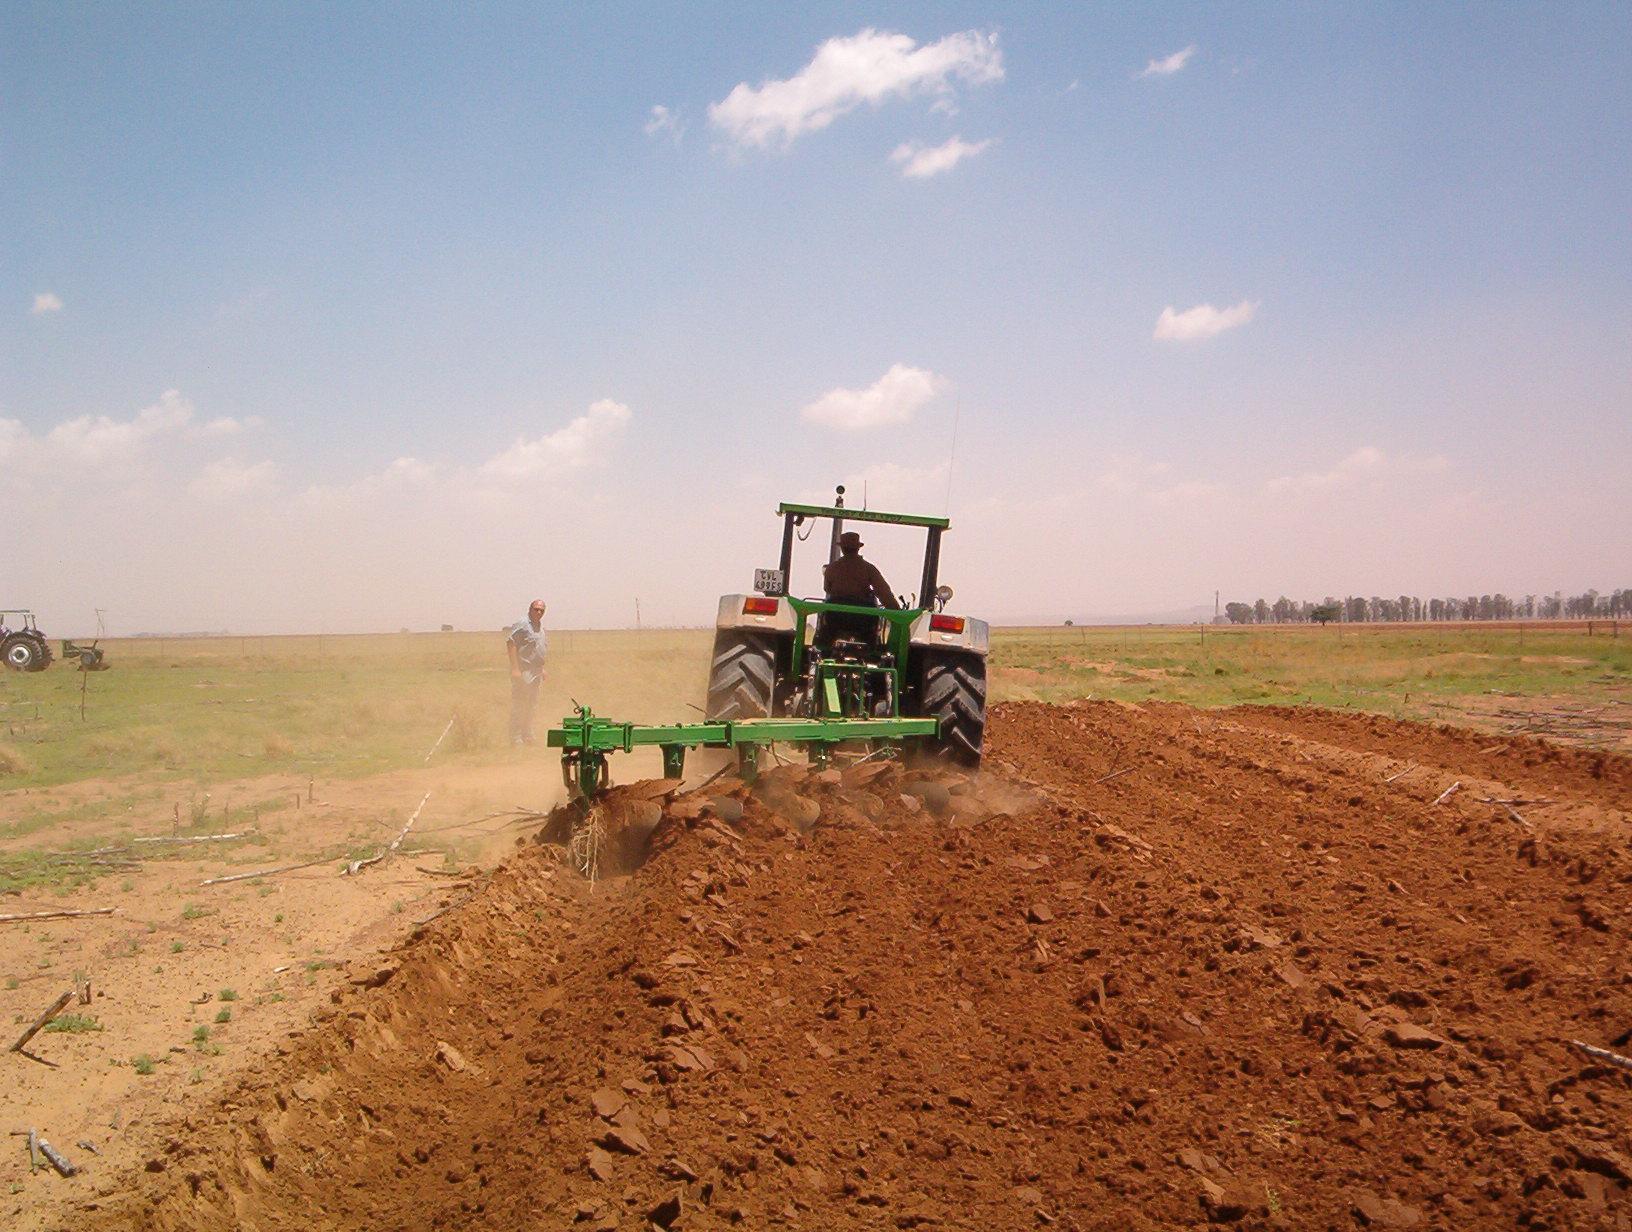
Trekta kubwa ya kisasa inayotifua udongo na kuweka shamba liwe katika hali ya usawa na kuwa tayari kwa ajili ya shughuli za kilimo. Eneo hilo ni kubwa pia kuna mtu kasimama anafuatilia namna ya trekta linavyofanya kazi ya kulima